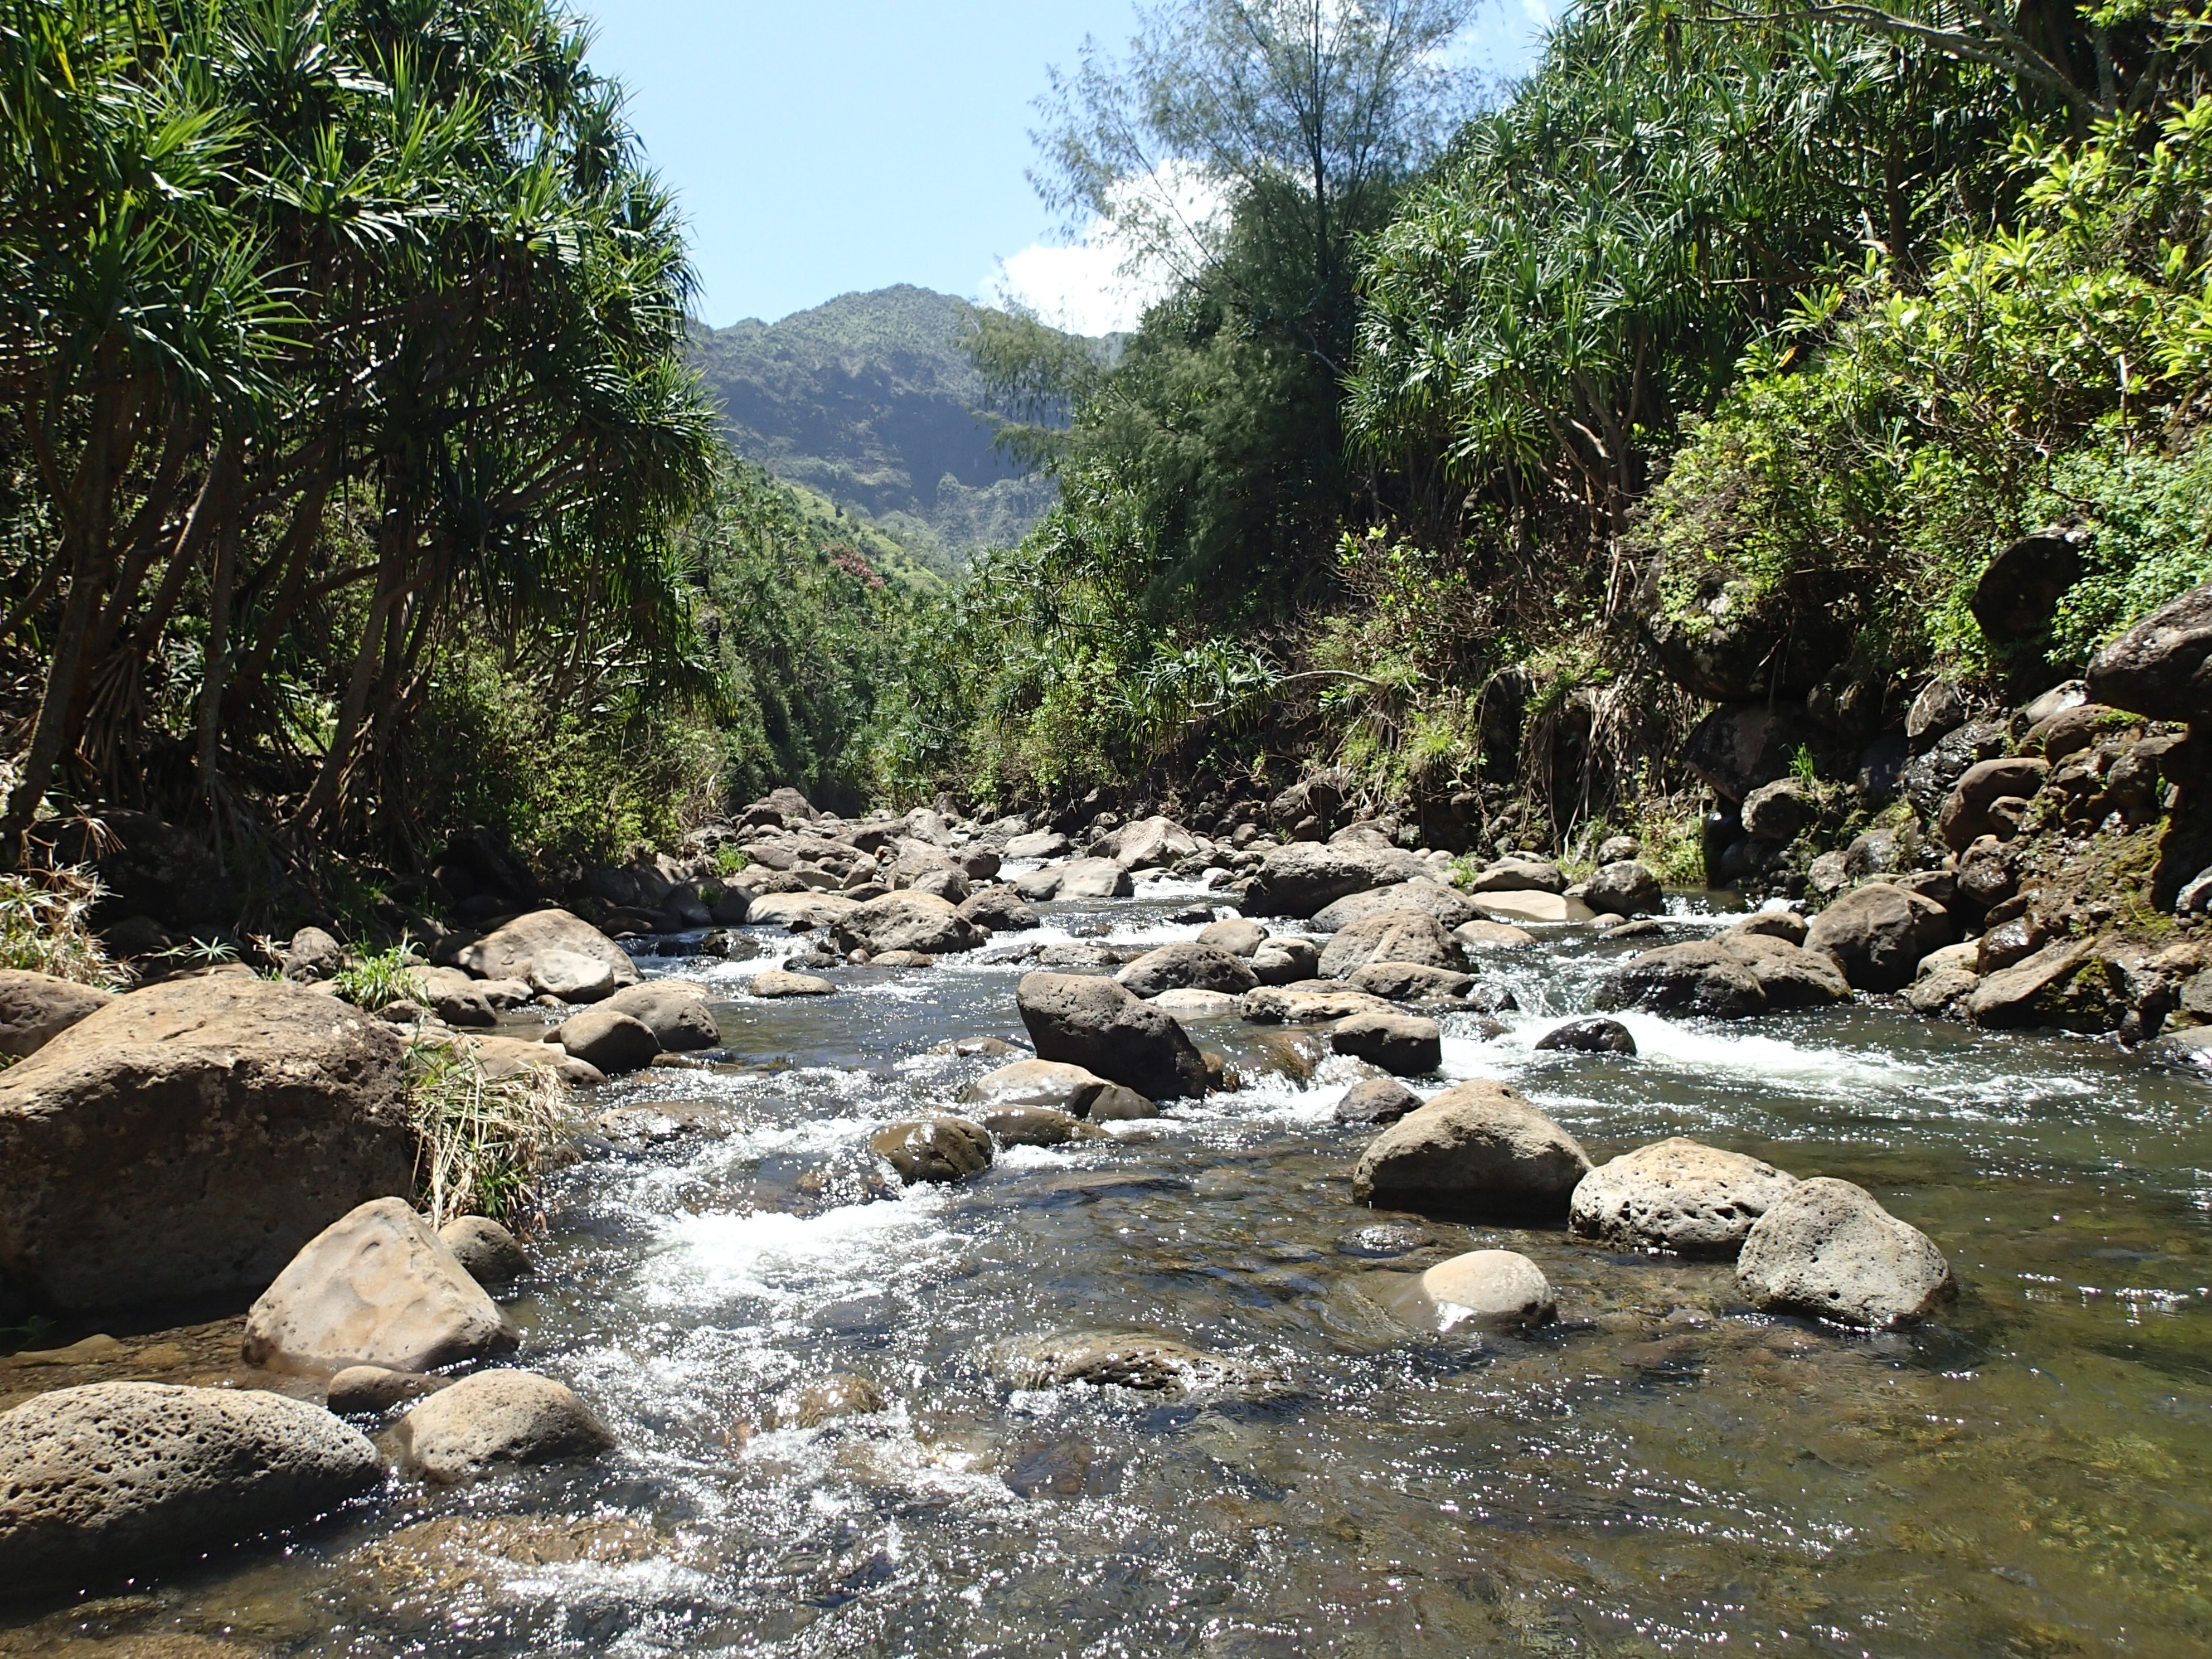
forest, rock, creek, wilderness, river, valley, stream, jungle, rapid, body of water, rainforest, water feature, ecosystem, watercourse, wadi, stream bed, landform, geographical feature